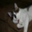
Label: cat